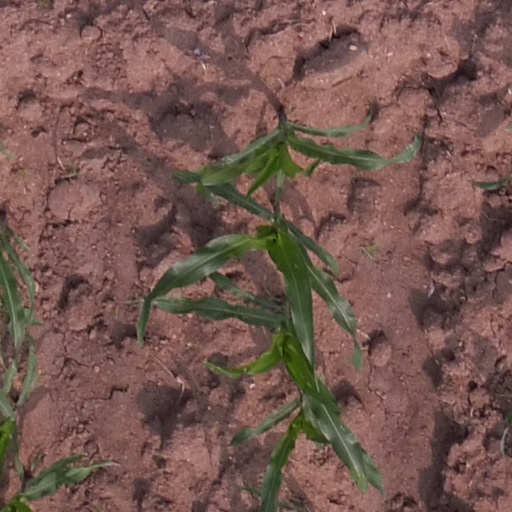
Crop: maize; corn